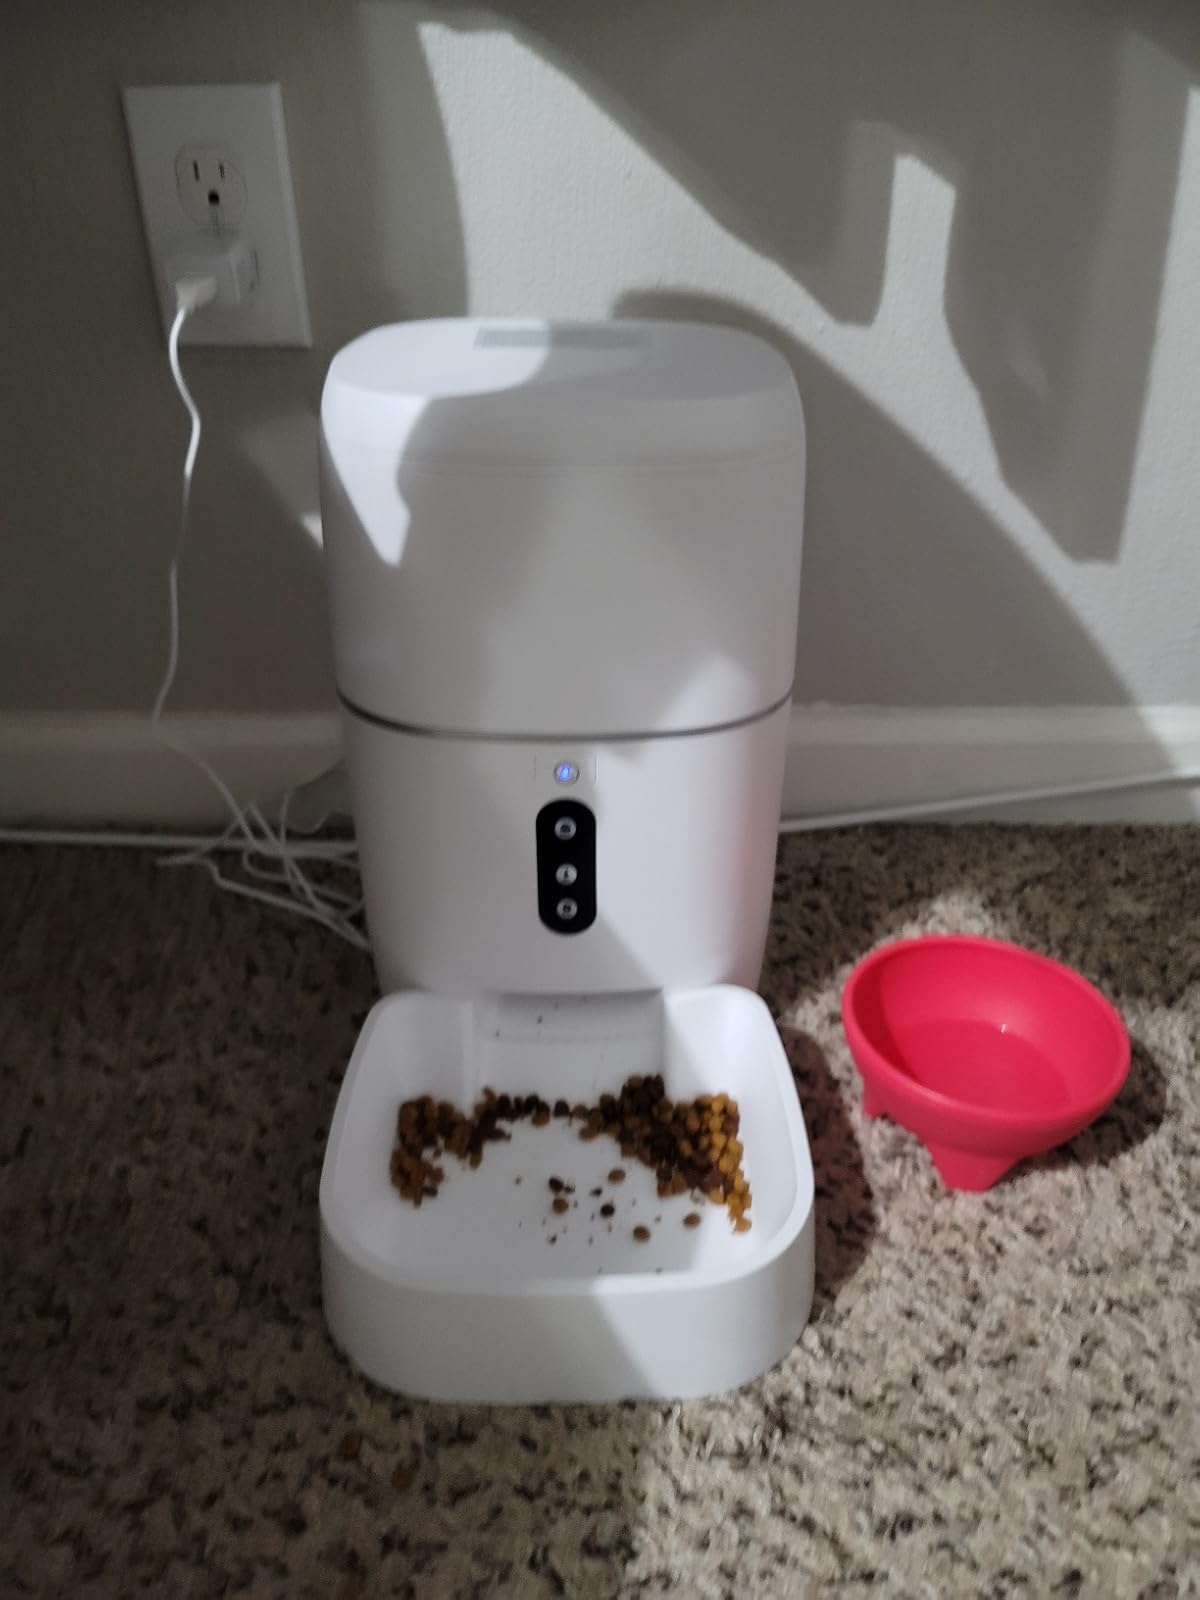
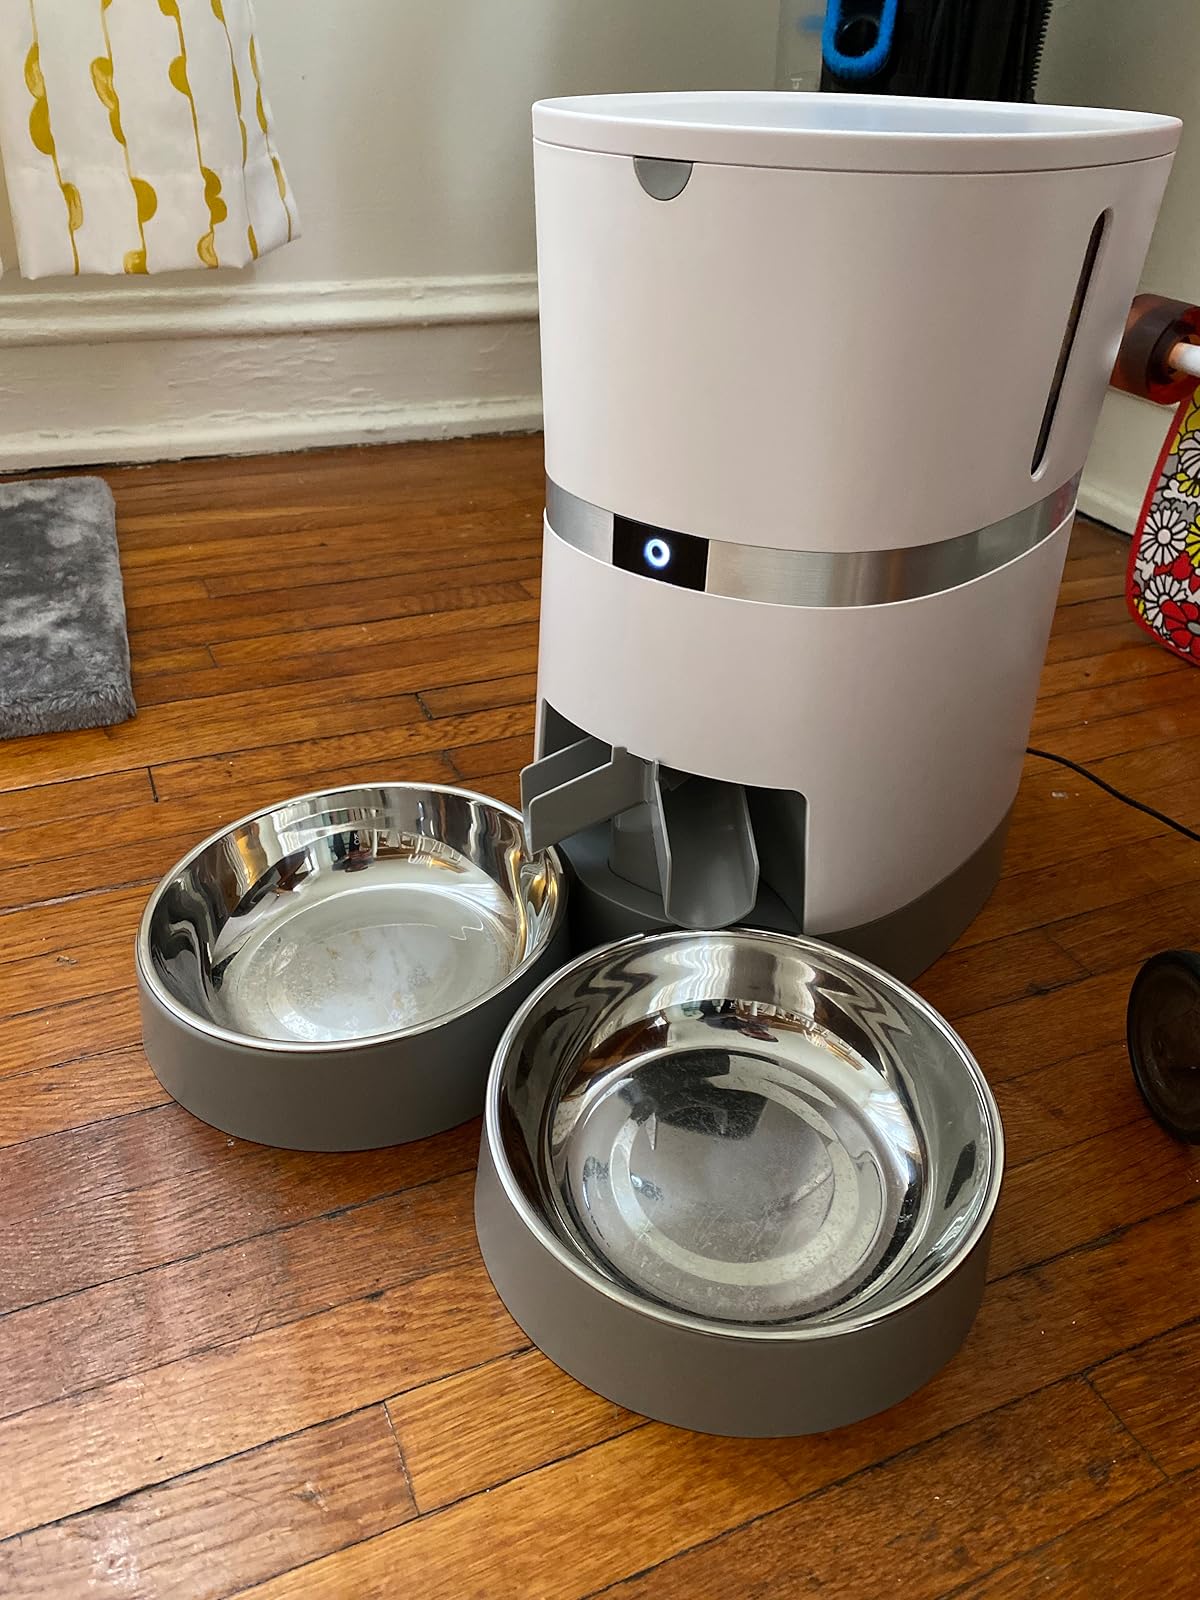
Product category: items_feeder
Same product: no